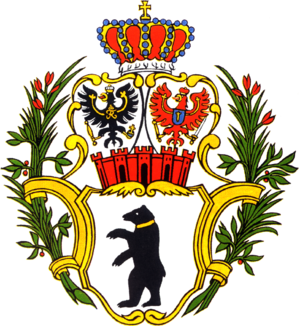
Berlins historie
Berlins byvåben fra 1839. Over bykronen ses Preussens og Brandenburgs våbner.
Berlin er hovedstaden i Tyskland. Byen blev grundlagt i 1200-tallet, men det var først som hovedstad i Kongeriget Preussen fra 1701 at den kom til at spille en stor rolle i europæisk historie.